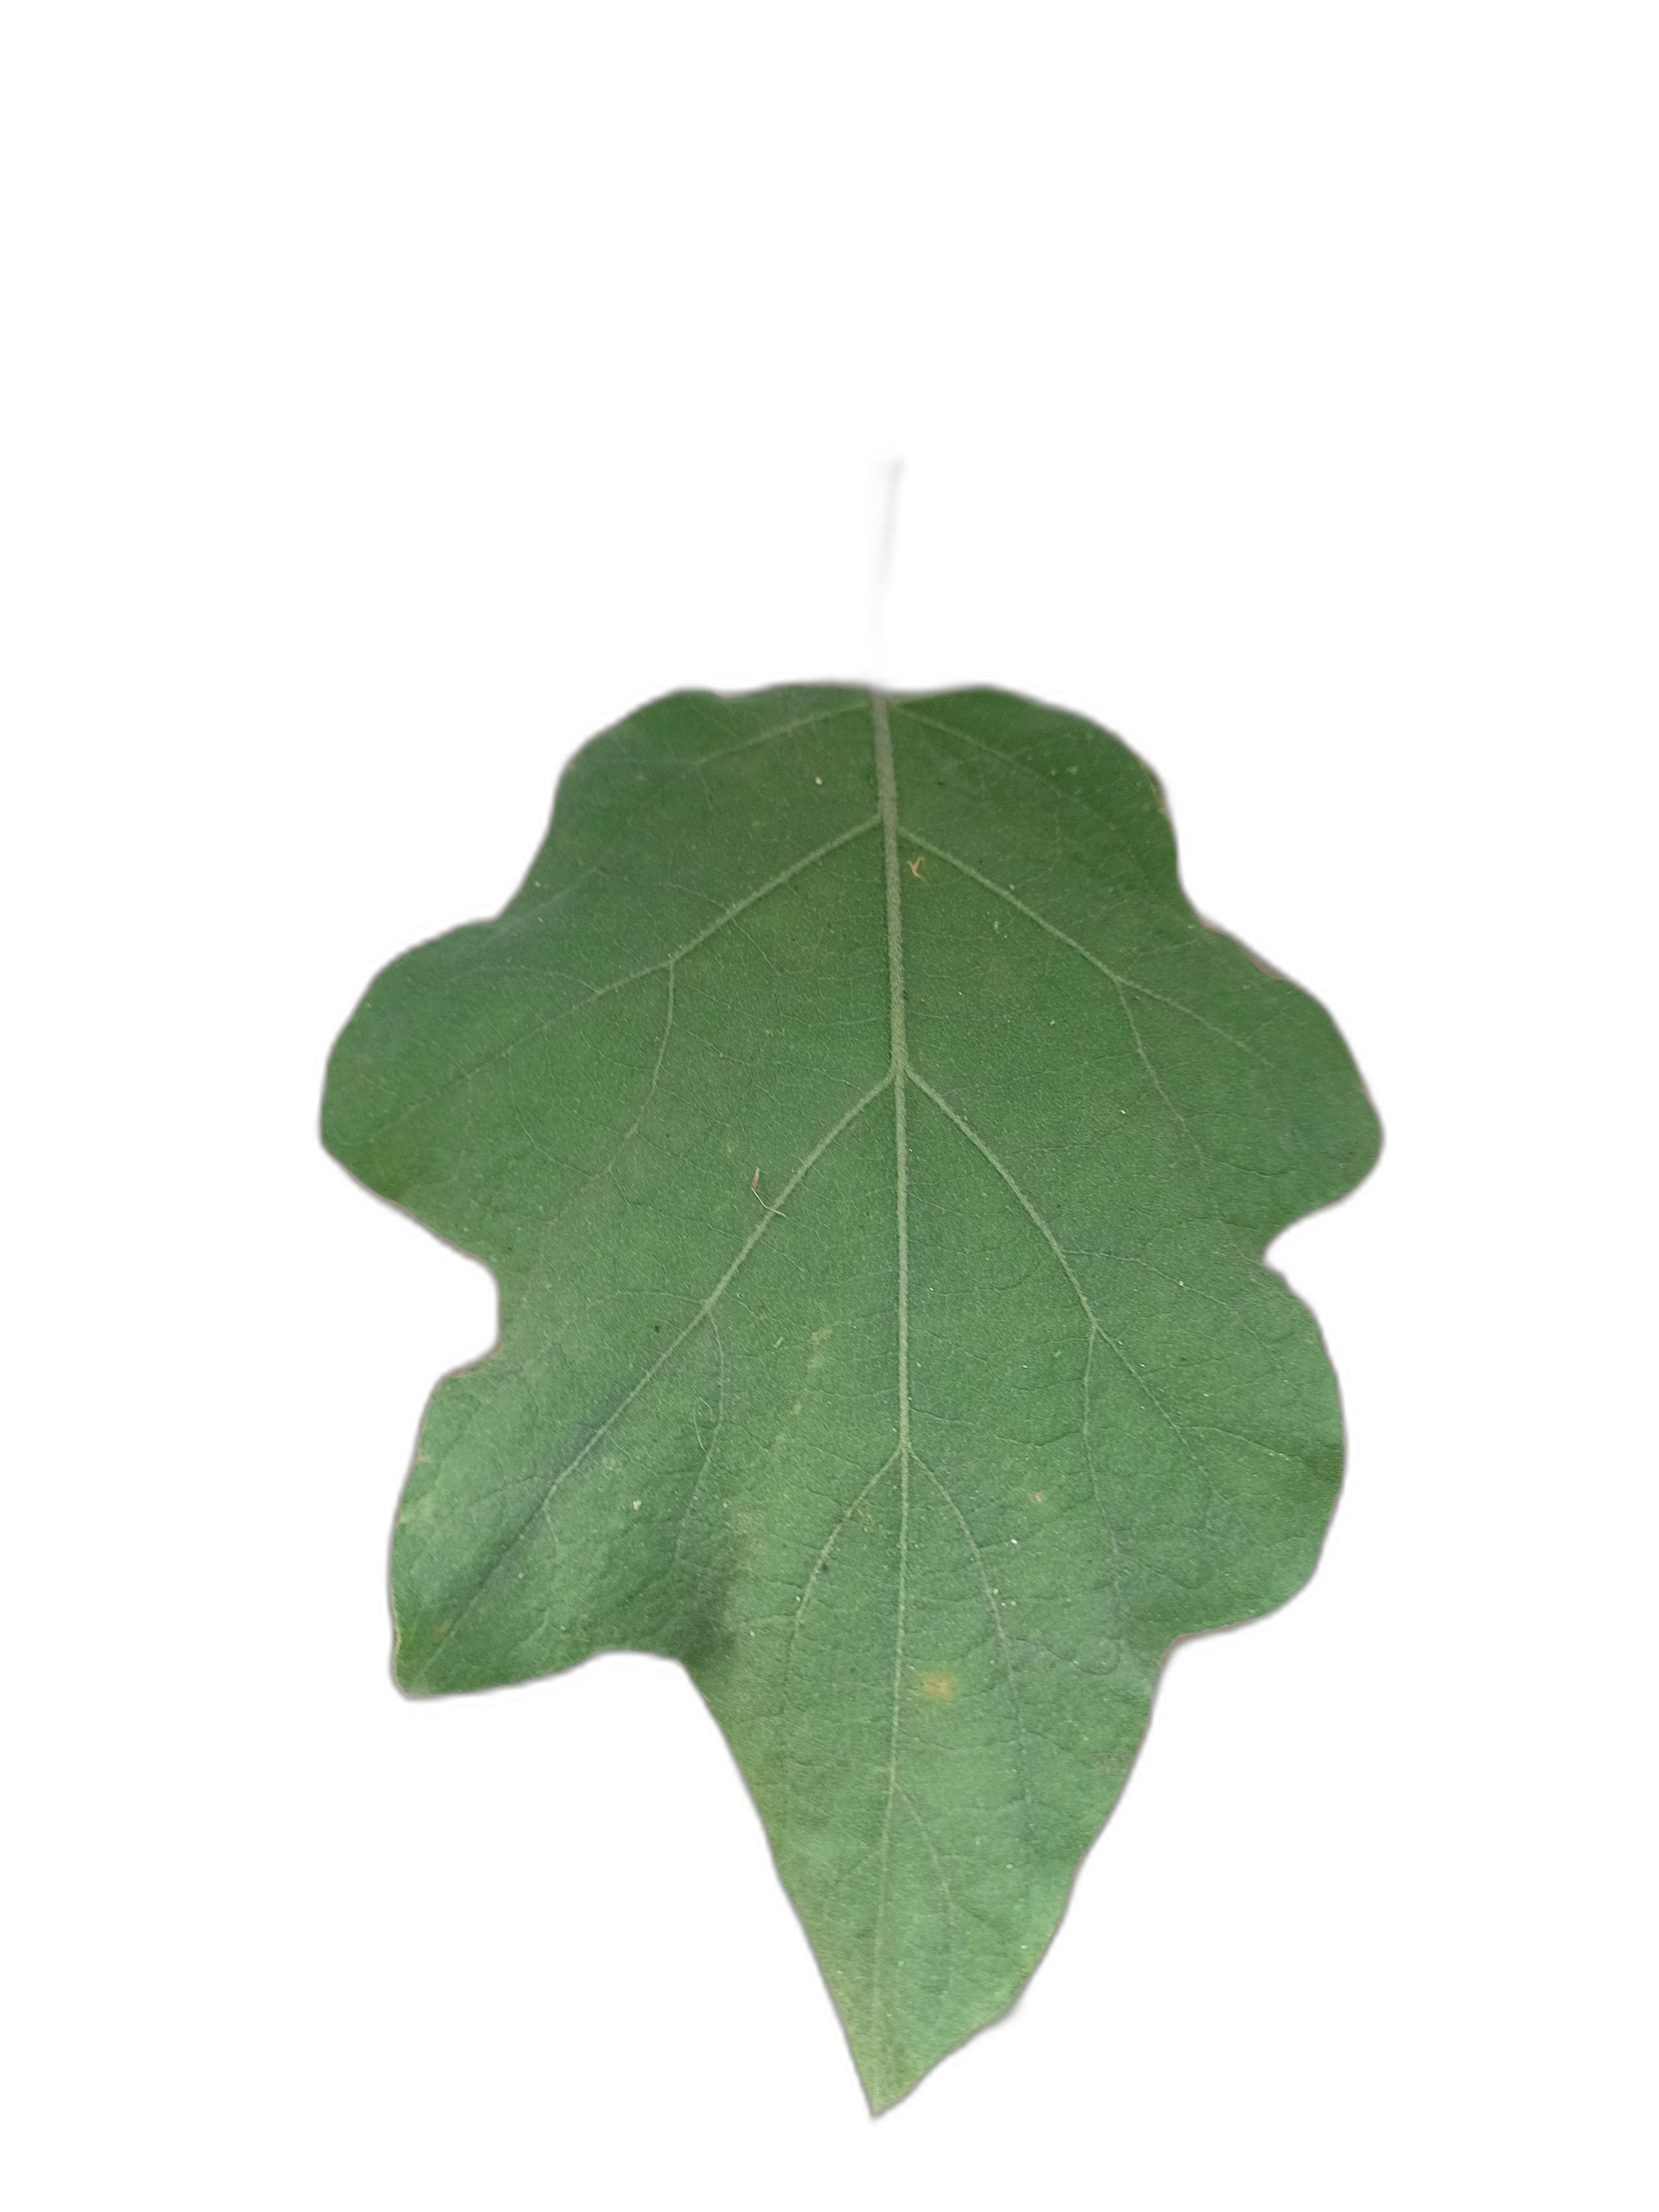
Label: Healthy Leaf